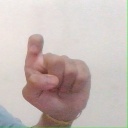
अक्षर: इ